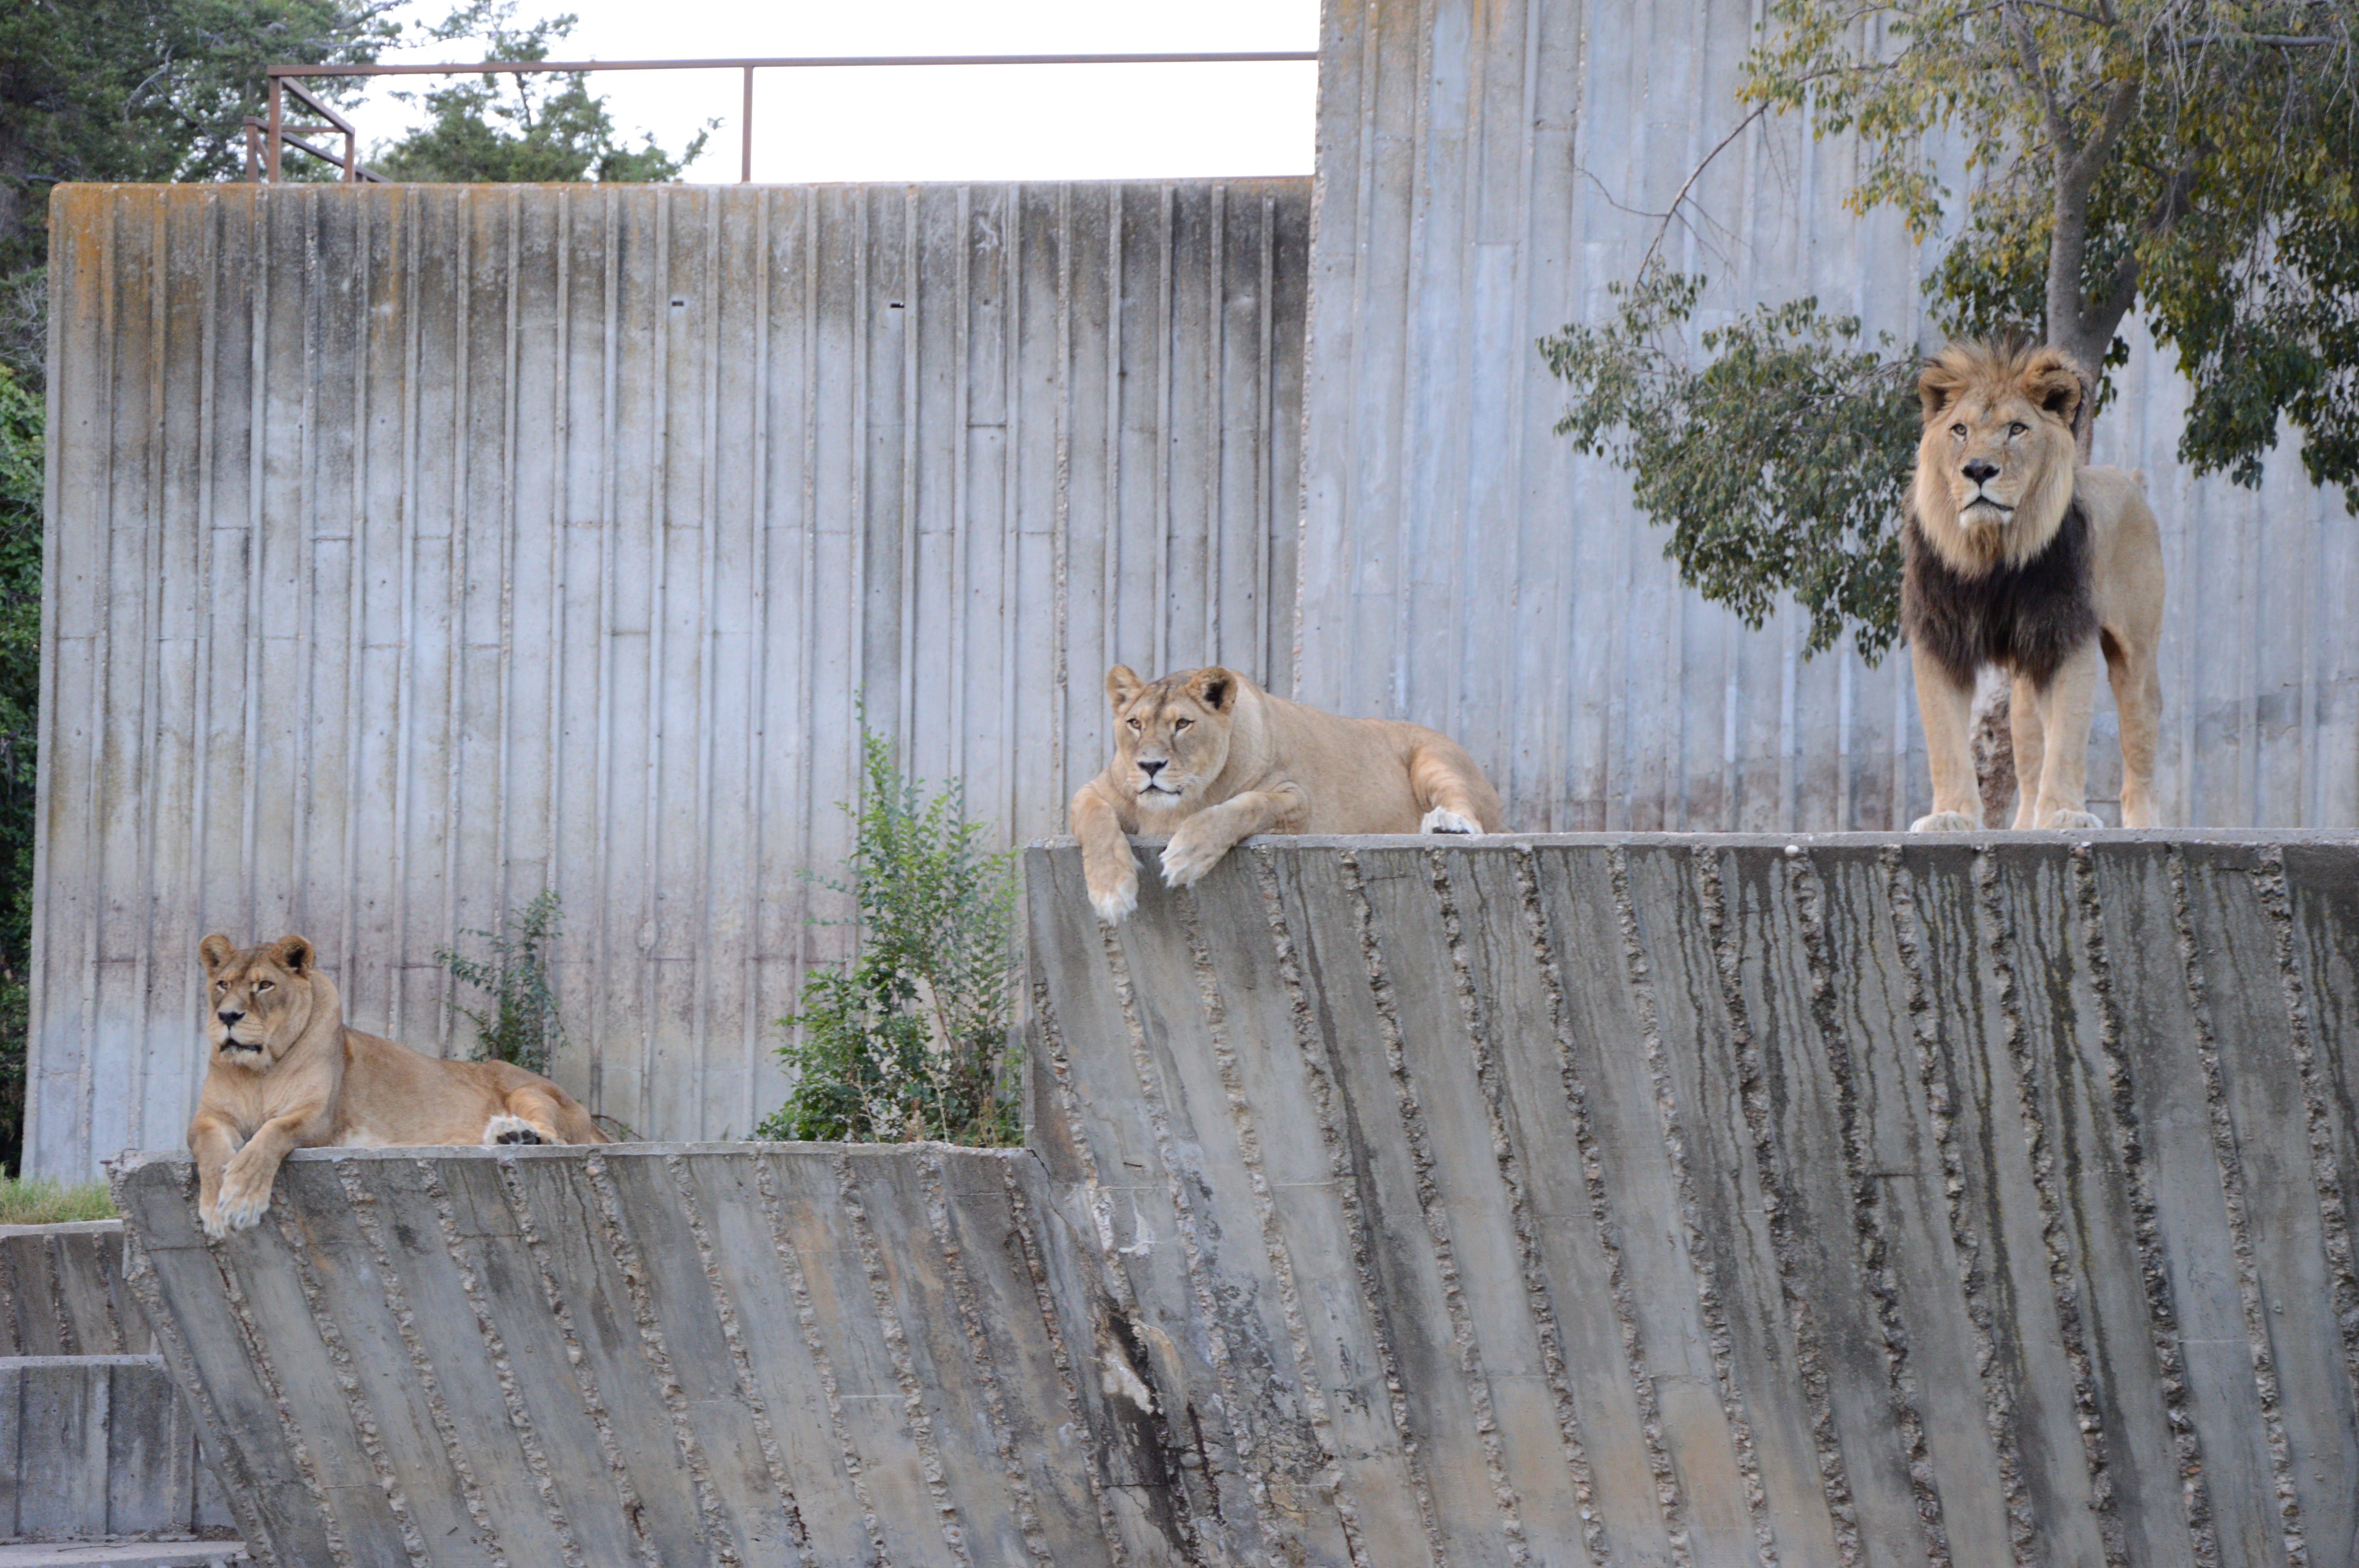
nature, hair, puppy, animal, summer, wildlife, wild, tranquility, waiting, zoo, orange, cat, africa, park, training, feline, mane, rest, yellow, fauna, lion, lioness, bone, prato, sunny, power, colors, roar, savannah, king, tiger, tail, animals, hot, ears, paws, teeth, muzzle, felines, animal world, granny, safari, leo, august, pride, puppies, language, anger, tenderness, bite, big cats, grandeur, leoni, animal shelter, zoological gardens, outdoor recreation, mici, cat like mammal, canino